Elbowgate

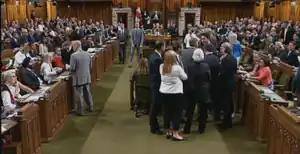
Justin Trudeau as he grabs the arm of Conservative Whip Gord Brown

Elbowgate was an incident in which Canadian Prime Minister Justin Trudeau came into physical contact with two opposition Members of Parliament in the House of Commons on May 18, 2016 during the parliamentary session. During the incident Trudeau grabbed Conservative MP Gord Brown by the arm and then inadvertently elbowed New Democratic MP Ruth Ellen Brosseau in the chest. Trudeau subsequently apologized and was not subject to parliamentary sanctions for the incident.